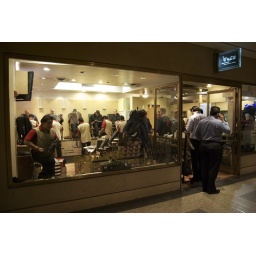
A visit to the tower that is the Rockefeller Center in New York, including to th erop floor viewing platform.A visit to the tower that is the Rockefeller Center in New York, including to th erop floor viewing platform.